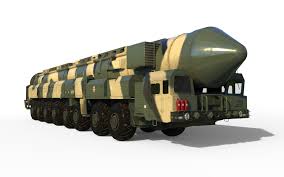
Label: Air Defense